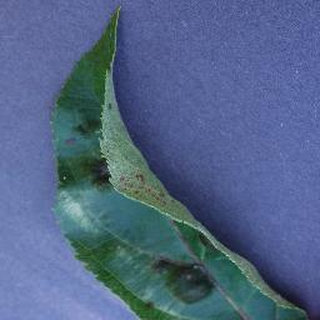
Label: apple_apple_scab